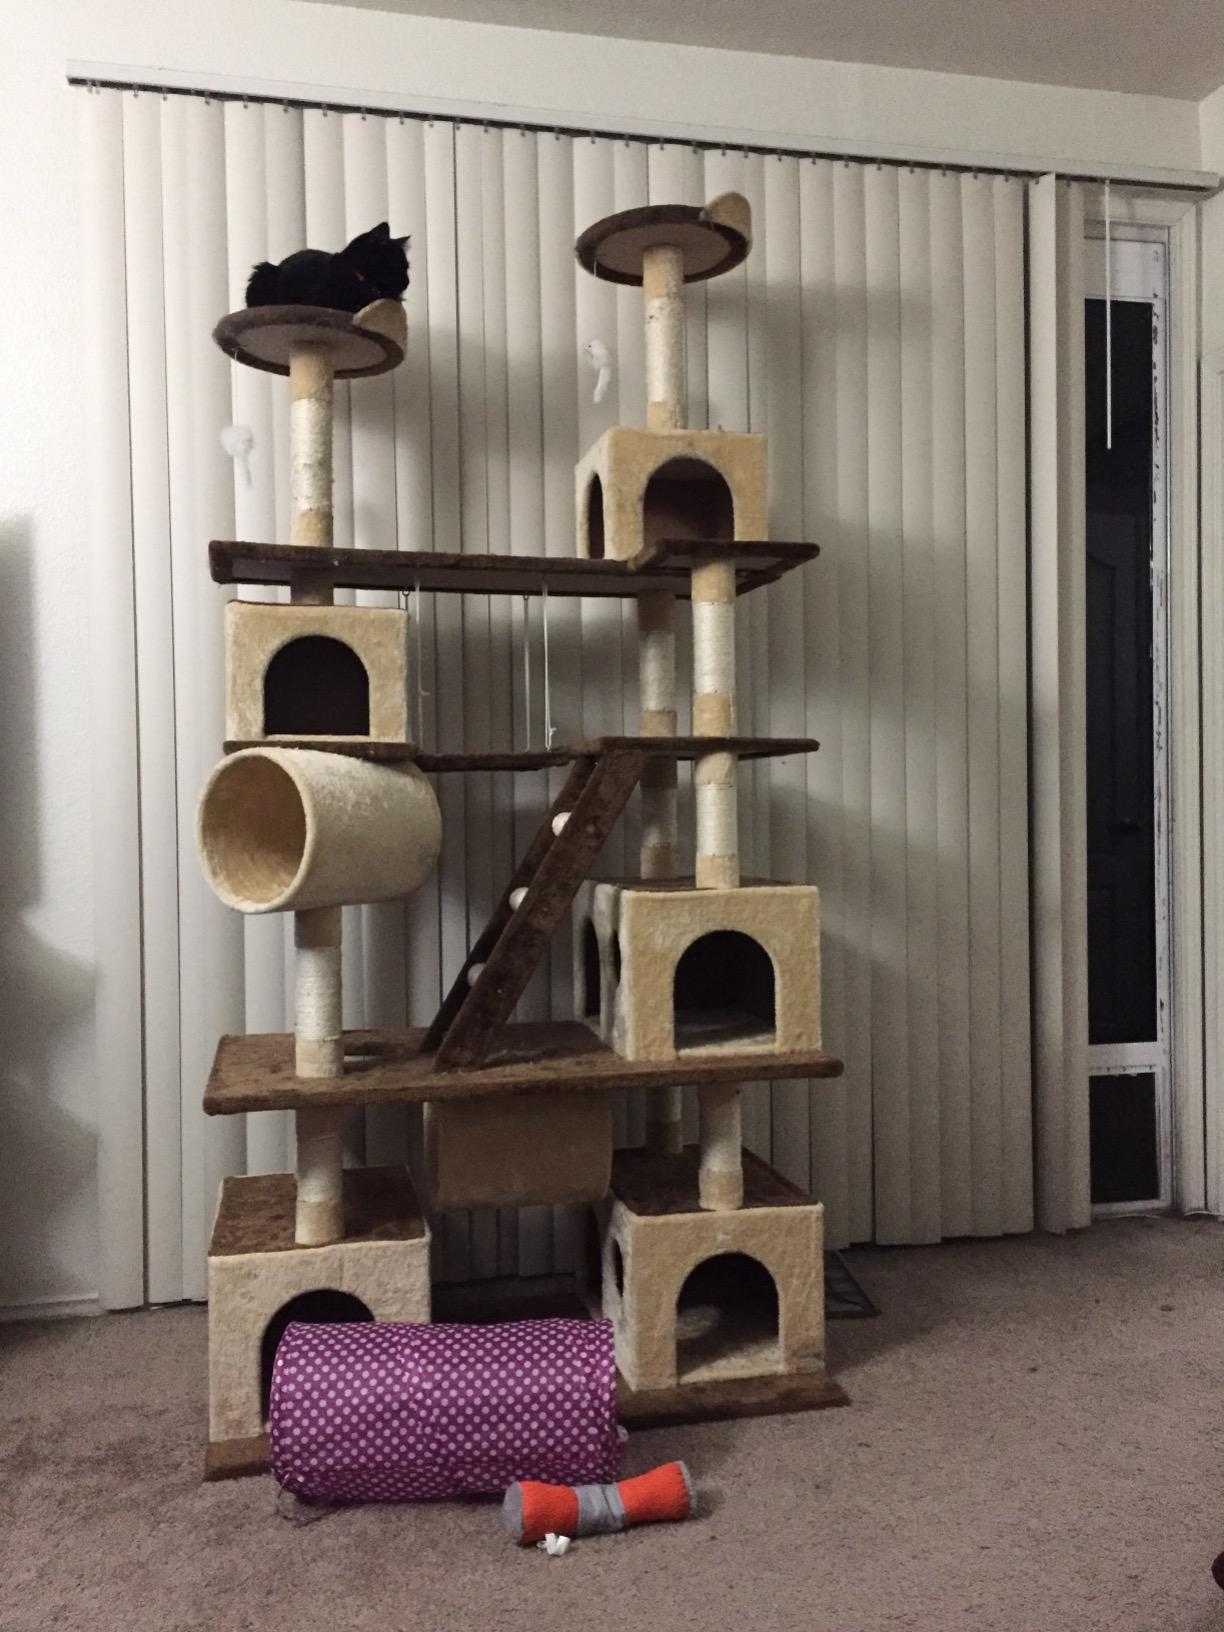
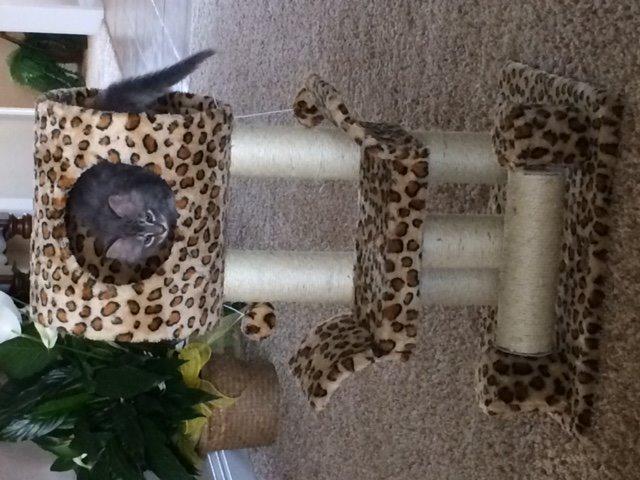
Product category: items_cat tree
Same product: no